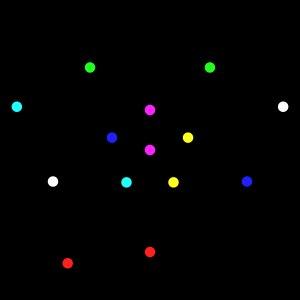
En théorie des graphes, une coloration complète est l'opposé d'une coloration harmonieuse en ce sens que c'est une coloration des sommets dans laquelle toute paire de couleurs apparait au moins sur une paire de sommets adjacents. Le nombre achromatique ψ d'un graphe G est le nombre maximum de couleurs possibles dans une coloration complète de G.